Asteroid belt

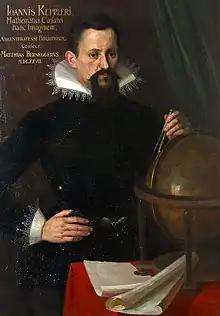
In 1596, Johannes Kepler's sense of proportion for the planetary orbits led him to believe that an invisible planet lay between the orbits of Mars and Jupiter.

In 1596, Johannes Kepler wrote, "Between Mars and Jupiter, I place a planet," in his "Mysterium Cosmographicum", stating his prediction that a planet would be found there. While analyzing Tycho Brahe's data, Kepler thought that too large a gap existed between the orbits of Mars and Jupiter to fit his own model of where planetary orbits should be found.